Marinens Flyvebaatfabrikk M.F.10

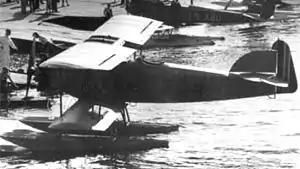
M.F.10 F.204.

The Marinens Flyvebaatfabrikk M.F.10 (also known as the Høver M.F.10, after its designer) was a military trainer seaplane built in Norway in 1929.